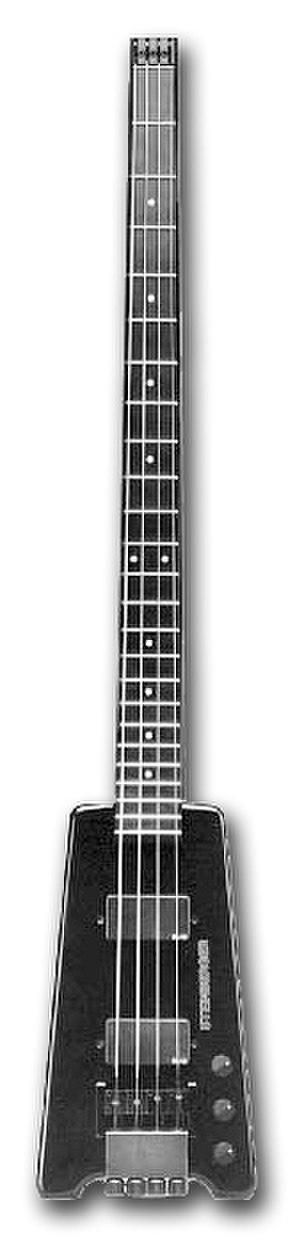
La marque américaine Steinberger a été créée en 1979 par Ned Steinberger à New York puis à Newburgh. Elle est devenue une filiale de Gibson en 1987. L'atelier de Newburgh fut aussitôt abandonné.